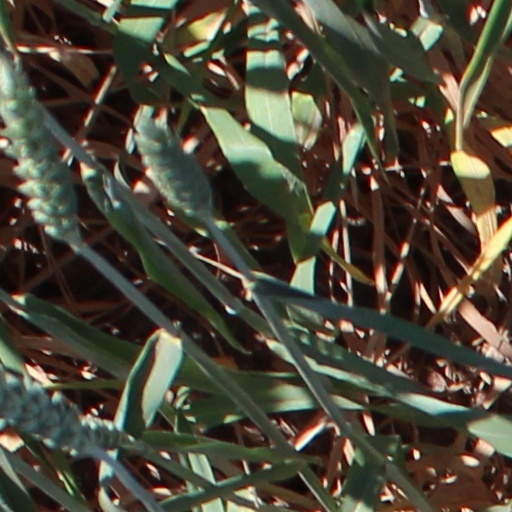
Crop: wheat